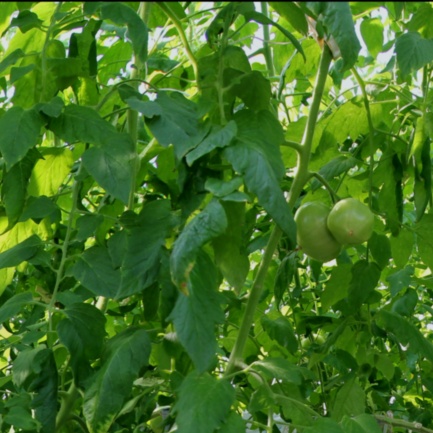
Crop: tomato